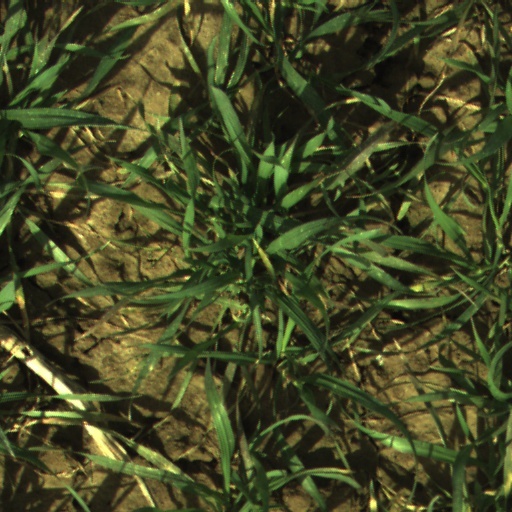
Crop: wheat